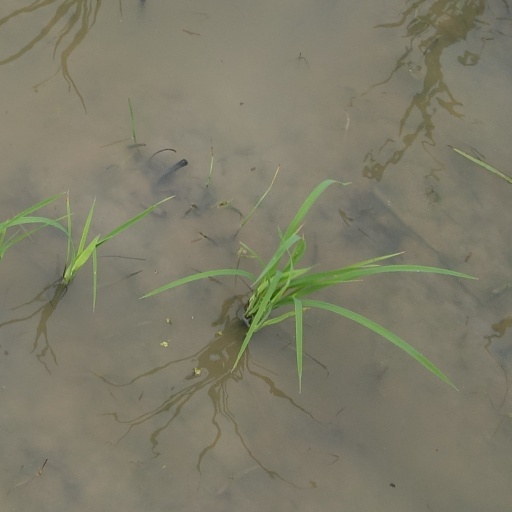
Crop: rice